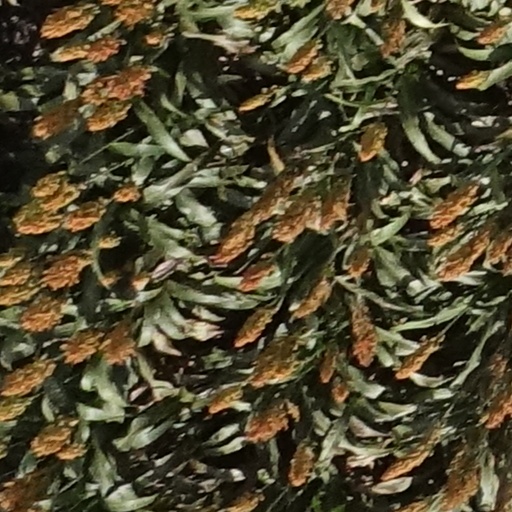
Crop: sorghum